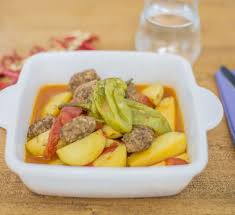
Yemek: izmir_kofte